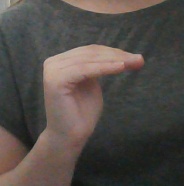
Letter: haa